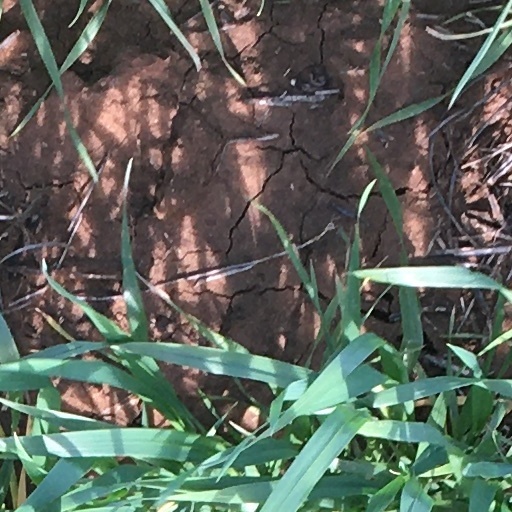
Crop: wheat